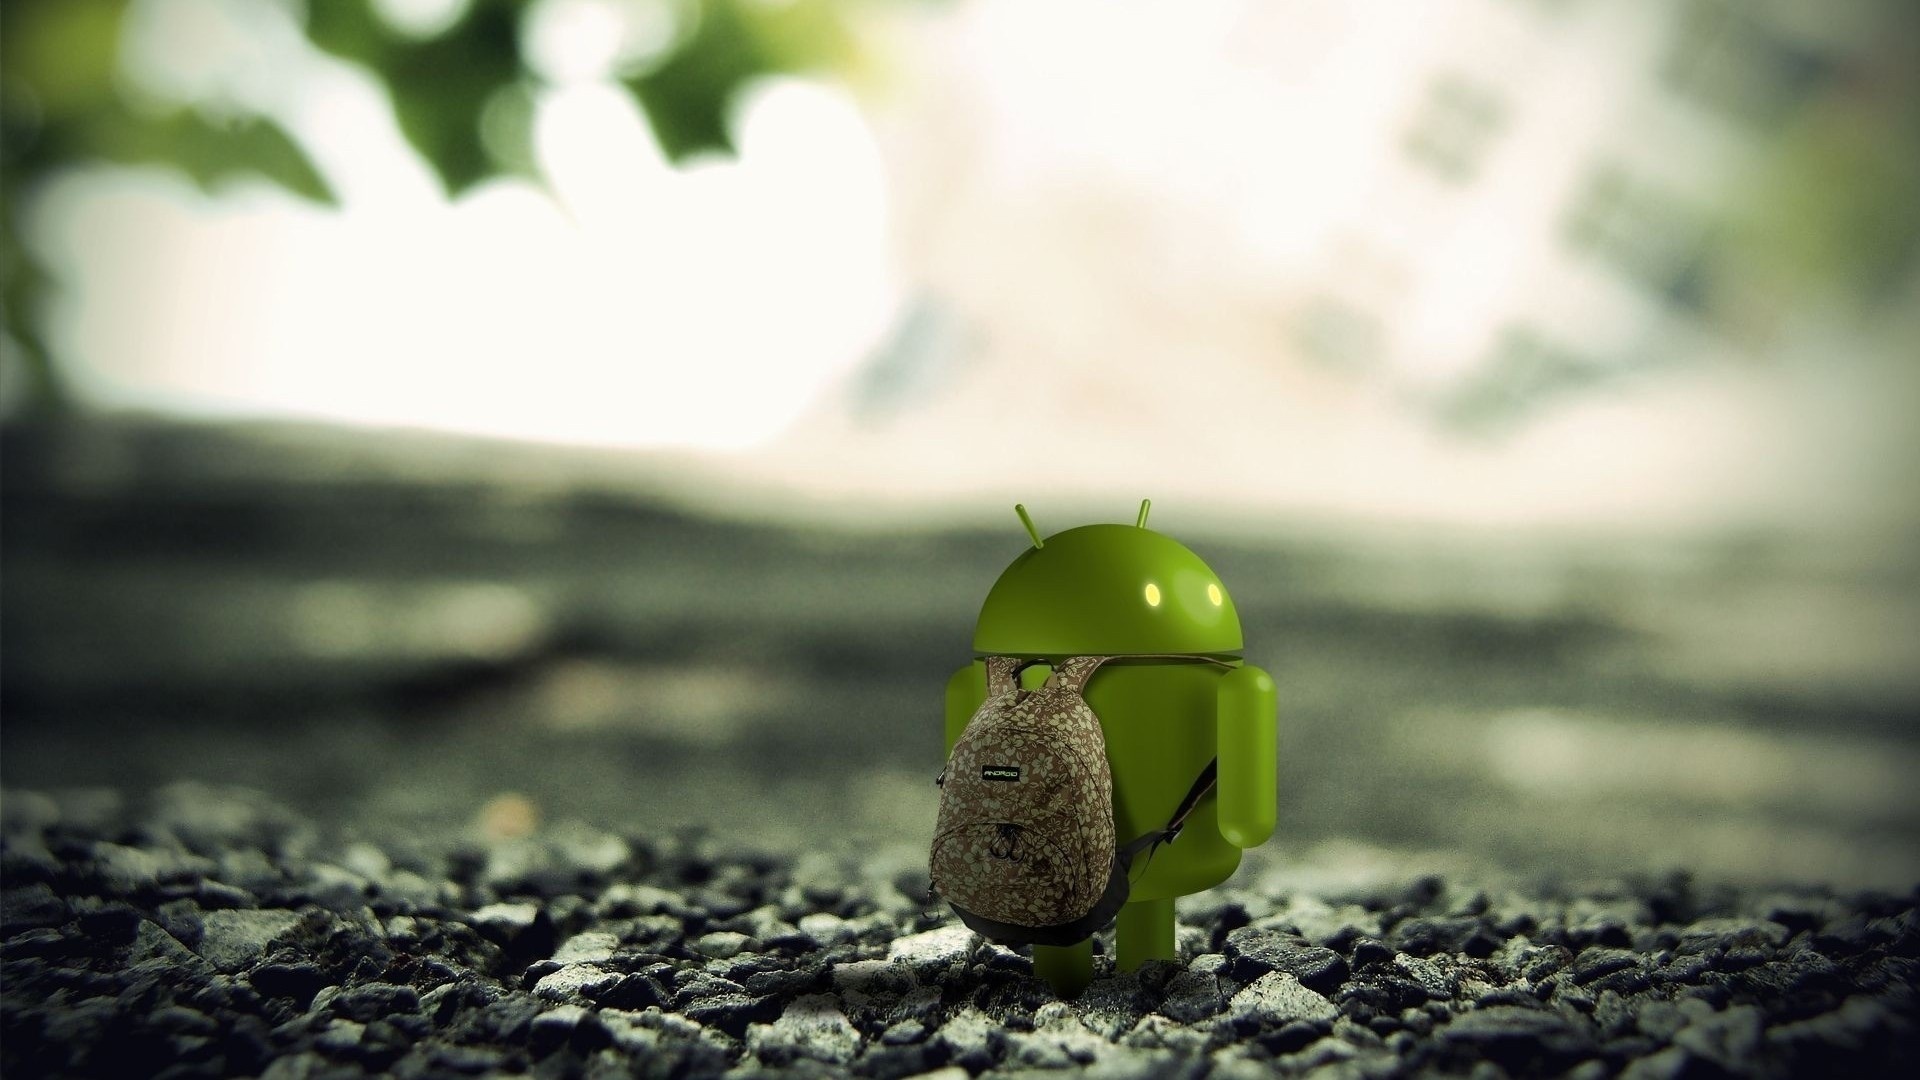
tree, nature, grass, light, plant, photography, sunlight, leaf, flower, green, insect, flora, fauna, close up, macro photography